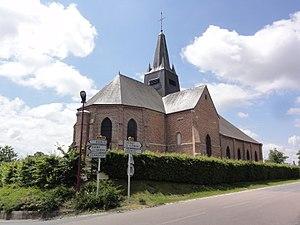
Iviers (Aisne) église
Iviers est une commune française située dans le département de l'Aisne, en région Hauts-de-France.
L'église Sainte-Marie-Madeleine d'Iviers est une église située à Iviers, en France.